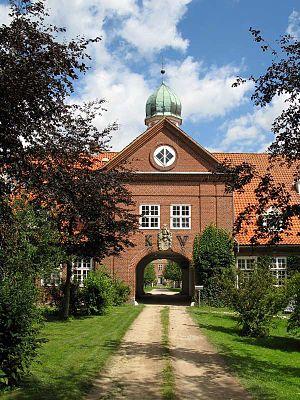
Rieseby est une commune d'Allemagne située dans le Schleswig-Holstein, plus exactement dans la péninsule de Schwansen faisant partie du Schleswig. C'est la commune la plus étendue de l'Amt de Schlei-Ostsee, puisqu'elle comprend 3 895 hectares. Sa population était de 2 495 habitants au 31 décembre 2008. Elle regroupe essentiellement des villages agricoles, ayant appartenu autrefois à de grands domaines agricoles seigneuriaux.